Ted Heaton

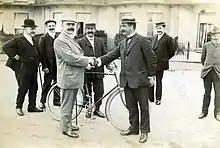
Monty Holbein and Ted Heaton shaking hands at Dover seafront, 1907

After undergoing vigorous training, Heaton prepared for another attempt to cross the channel in 1907. In late June, he attempted to beat the Wallasey ferryboat on the New Brighton to Egremont service, which was met with great interest from the boat's passengers. Despite not beating the ferryboat, which completed the journey in 20 minutes, Heaton swam the journey in just under 28 minutes, followed by a "brisk walk" along the beach. Two months later in early August, he made another attempt to cross the channel, this time with Jabez Wolffe. He started his swim at 8:55 am and was away from land by 11 am. The conditions were described as calm, with some fog haze caused by the heat which developed into something denser. Conditions for the next hour were described as unpleasant, until a light wind cleared the fog. As the swim developed into something resembling a race between the two swimmers, the weather turned around 2:30 pm with a darker sky that developed into a thunderstorm. Once this passed, the swimmers continued in their efforts, although due to a thick haze, the boats supporting Heaton lost sight of him for a time. Unable to see the coast and with no goal visible, he chose to give up his attempt despite being in fine physical condition, noting that another attempt would be made when the tides were next suitable. He made a fourth attempt several weeks later but left the water after just three hours of swimming due to choppy waters. In August 1909 on his fifth attempt, he reached within of the French coast but adverse tides forced him to give up, having been in the water for over 15 hours by that time.